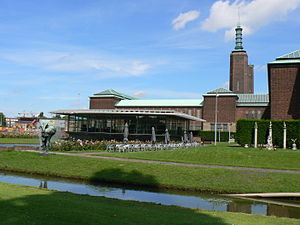
Museum Boijmans Van Beuningen
Sydsiden af museet
Museum Boijmans Van Beuningen er det største kunstmuseum i Rotterdam. Museet blev grundlagt i 1847 på en samling af Frans Jacob Otto Boijmans. I 1958 blev museumssamlingen kraftigt udvidet med Daniël George van Beuningen private samling, i hvilke forbindelse museet fik dets nuværende navn. Hovedparten af kunstværkerne er kommet i museets besiddelse gennem de to nævnte private samlinger, men også en del andre har bidraget gennem årene.